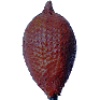
Label: salak